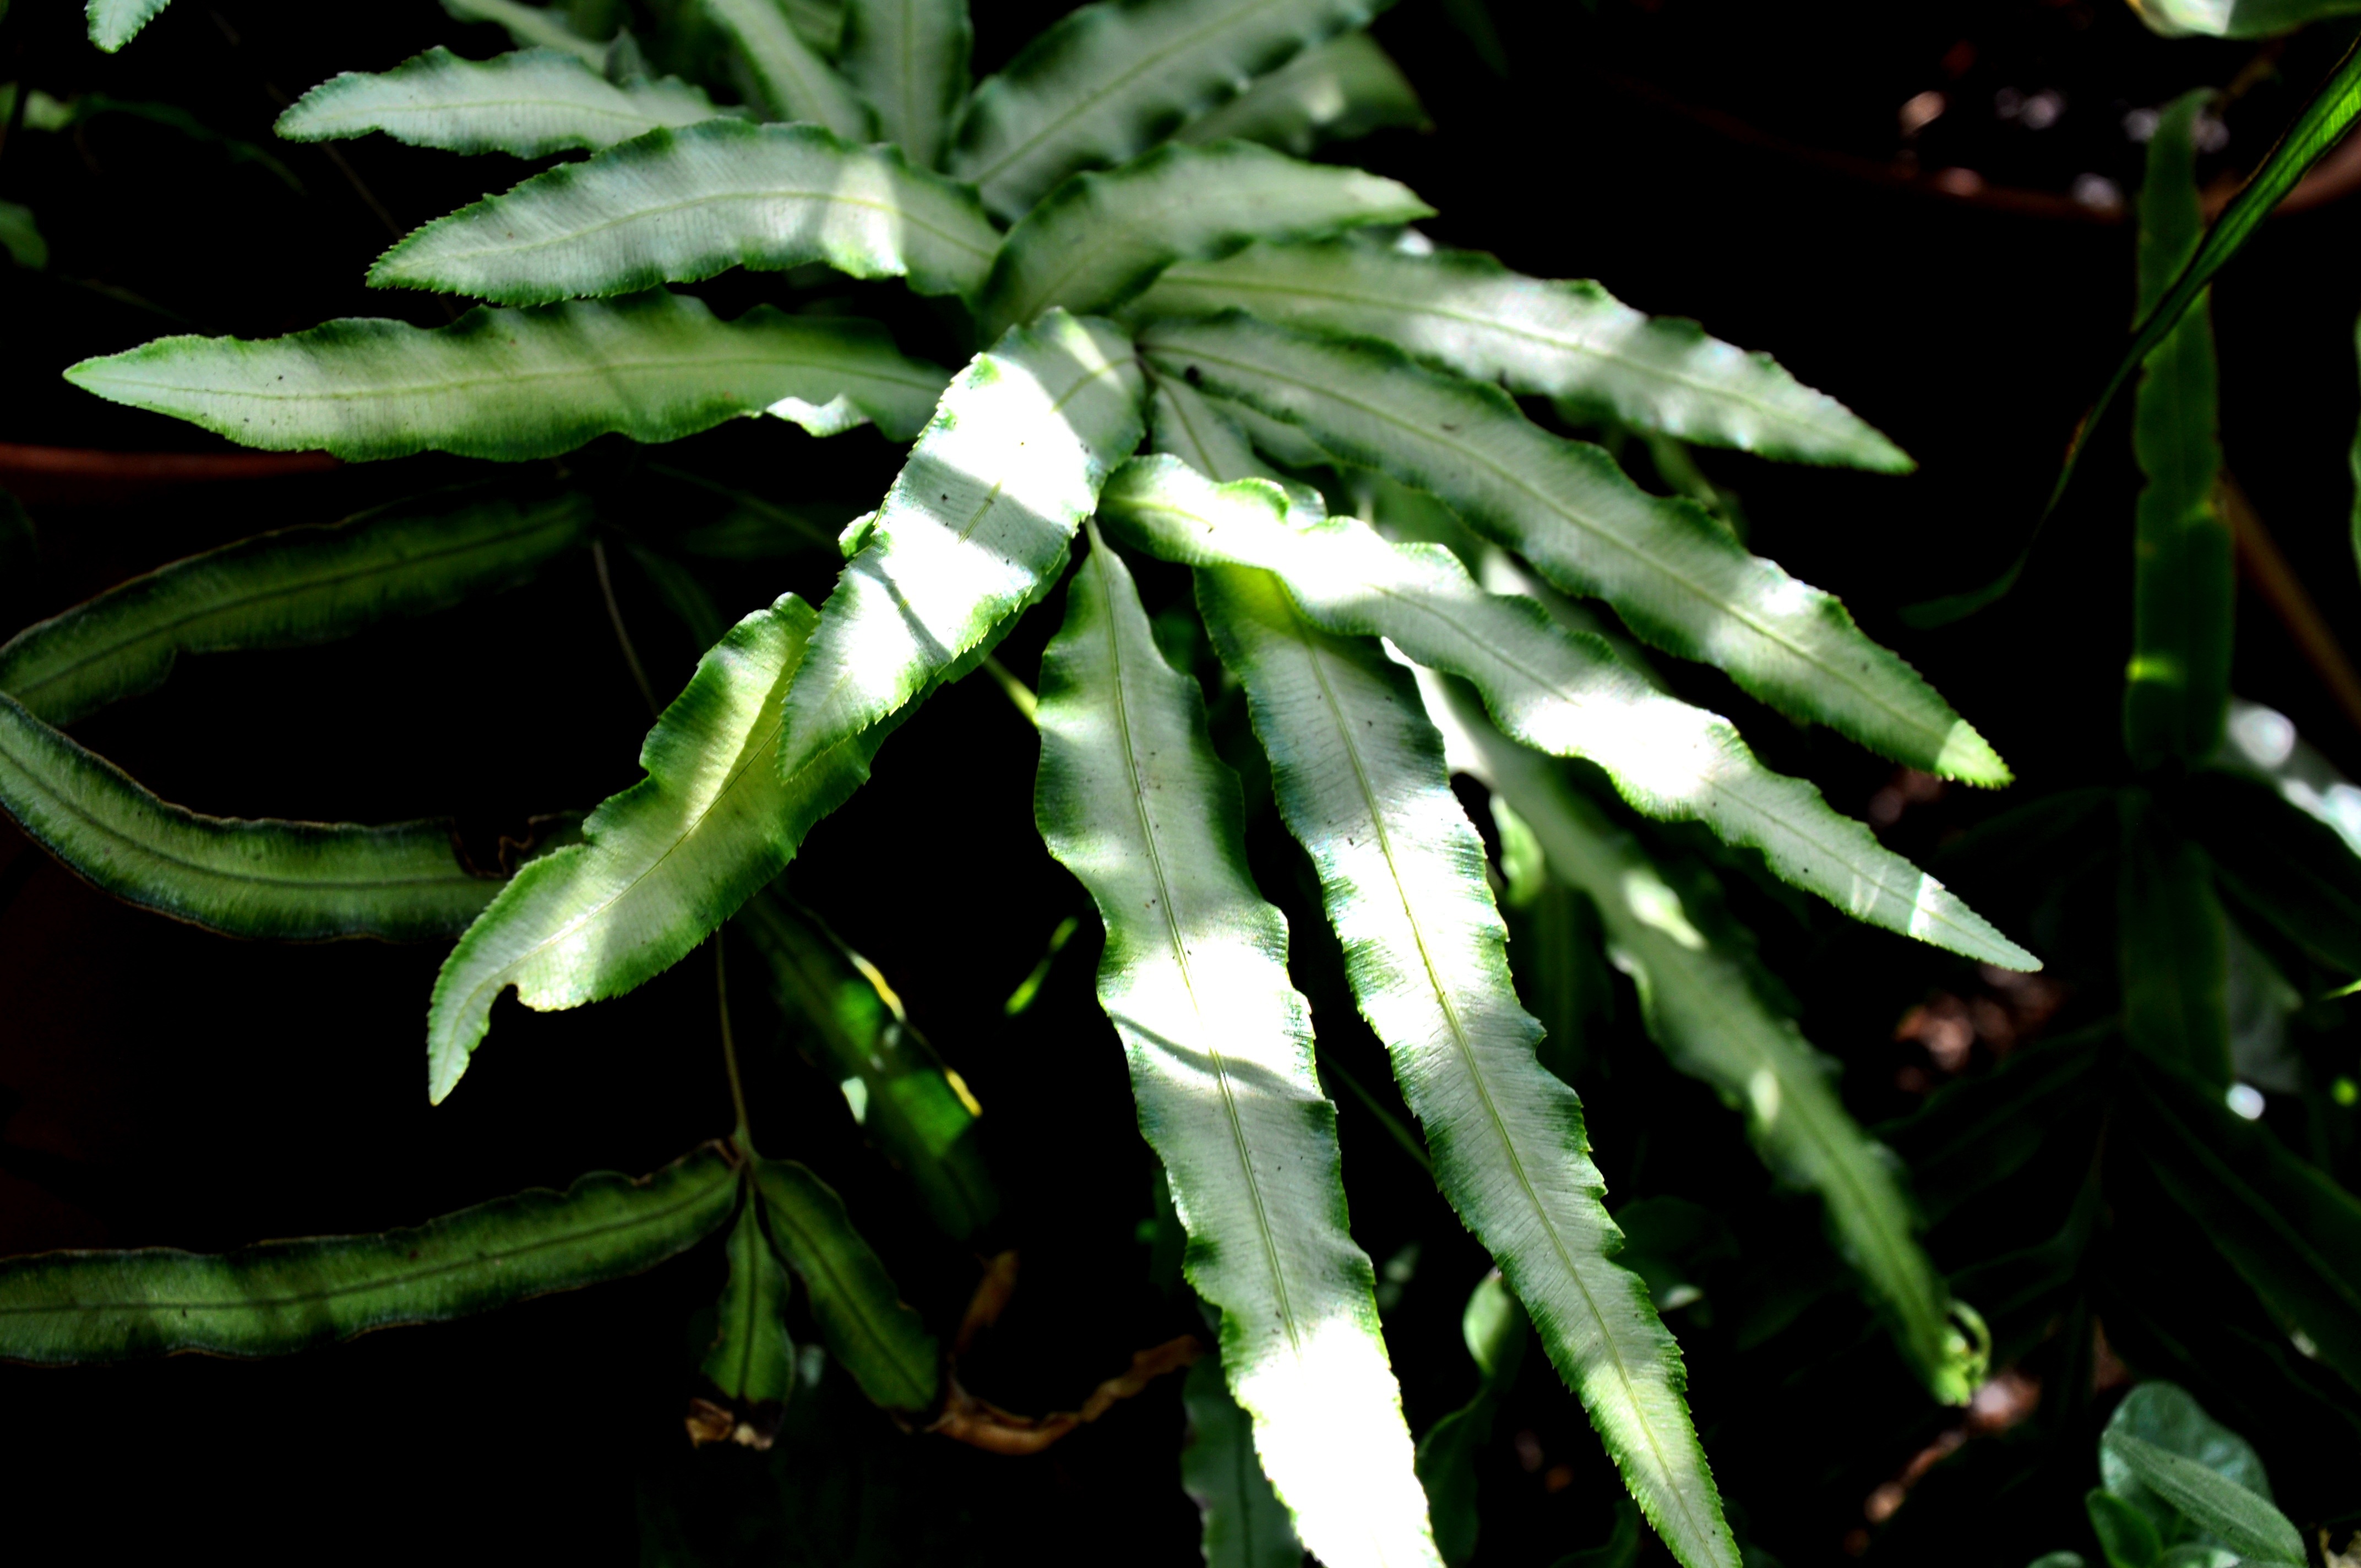
tree, branch, plant, leaf, flower, green, jungle, produce, macro, botany, flora, shrub, rainforest, macro photography, flowering plant, houseplants, plant stem, woody plant, land plant